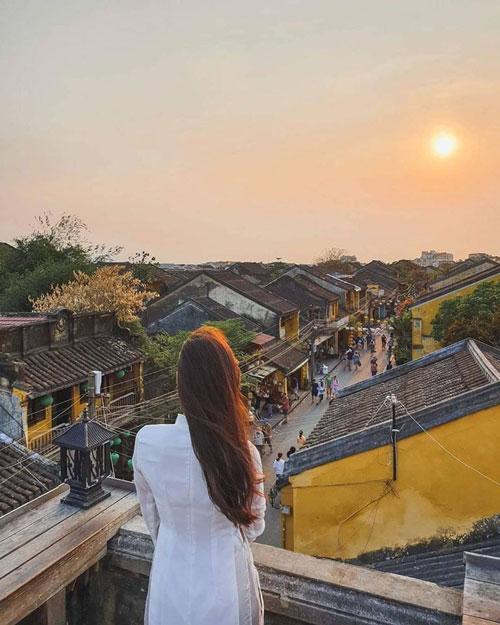
có một cô gái mặc áo dài đang đứng trên ban công của một ngôi nhà